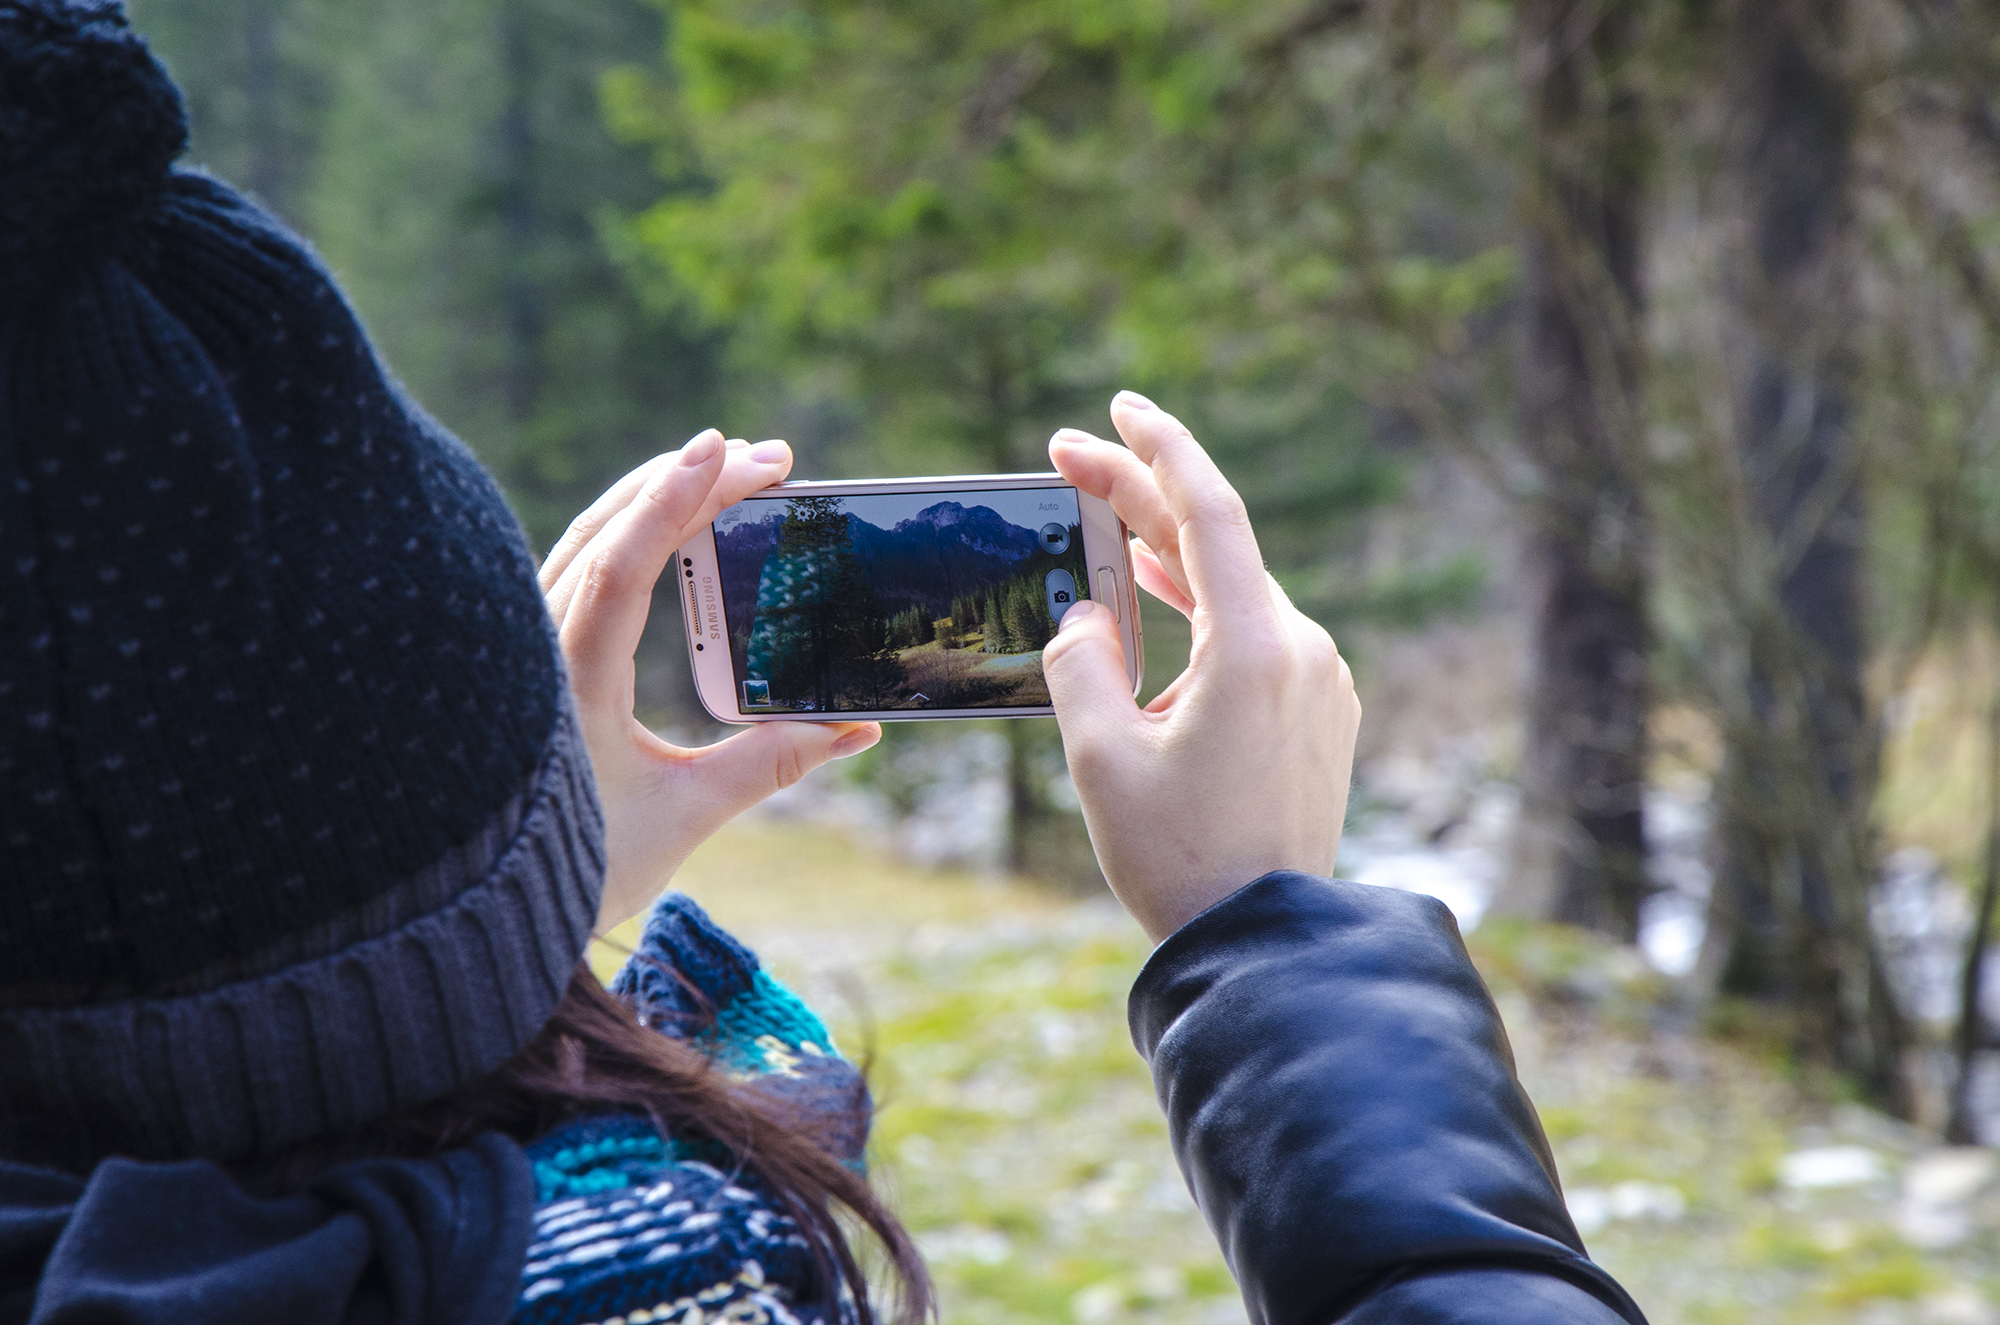
smartphone, man, person, people, camera, photographer, child, mobile phone, taking photo, samsung, interaction